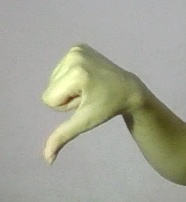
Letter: waw